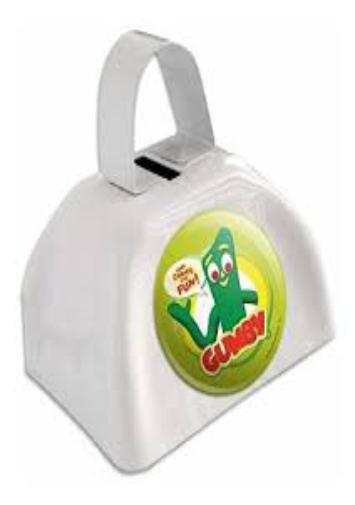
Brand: gumby
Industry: Clothes